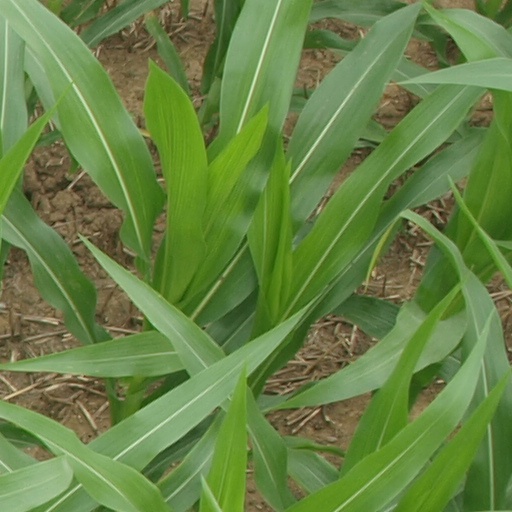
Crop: maize; corn